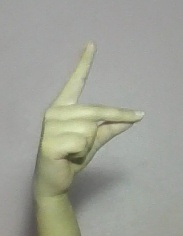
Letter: ta